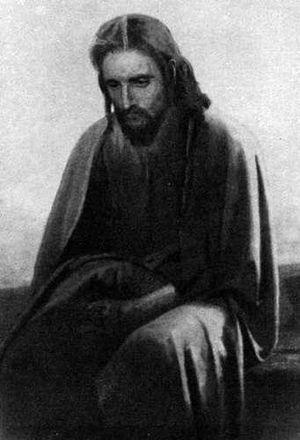
Le Christ dans le désert est un tableau du peintre russe Ivan Kramskoï réalisé en 1872. Cette huile sur toile est conservée à la galerie Tretiakov de Moscou.